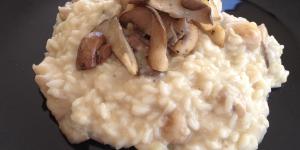
risotto de setas